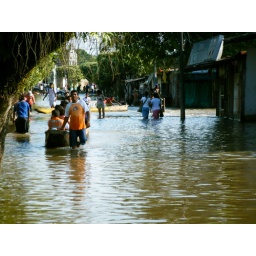
Crossing the bridge in a boat